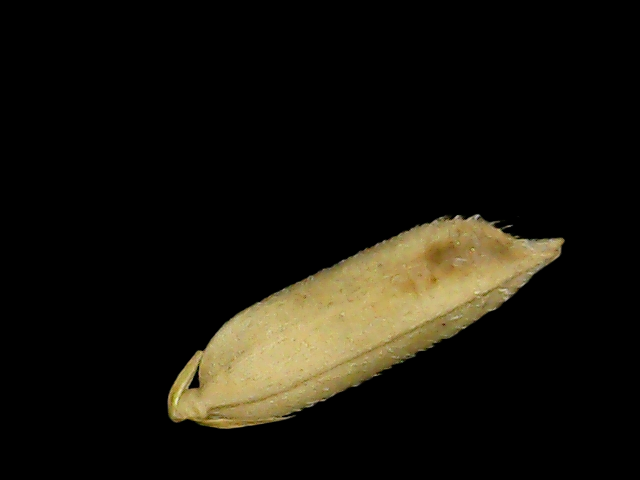
Rice variety: Binadhan14